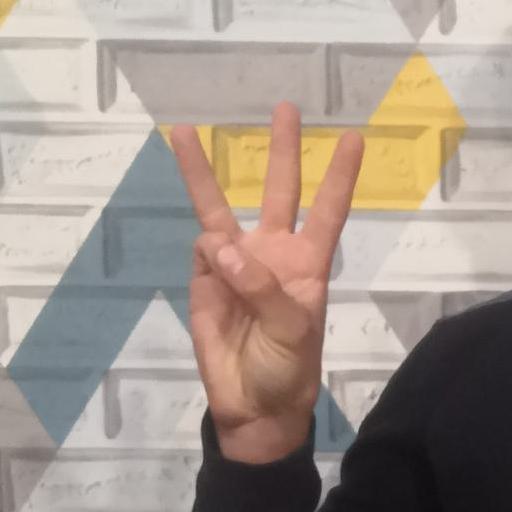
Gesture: three